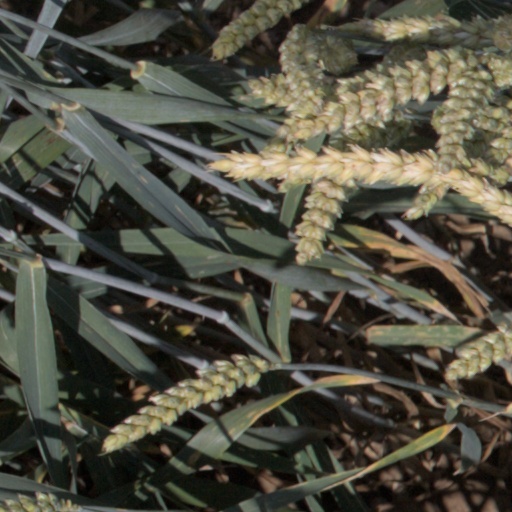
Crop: wheat